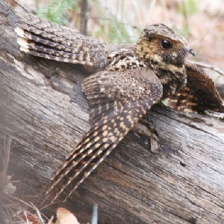
Species: EASTERN WIP POOR WILL
Scientific name: ANTROSTOMUS VOCIFERUS